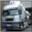
Label: truck